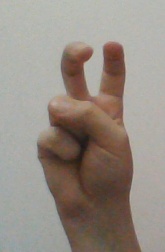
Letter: toot